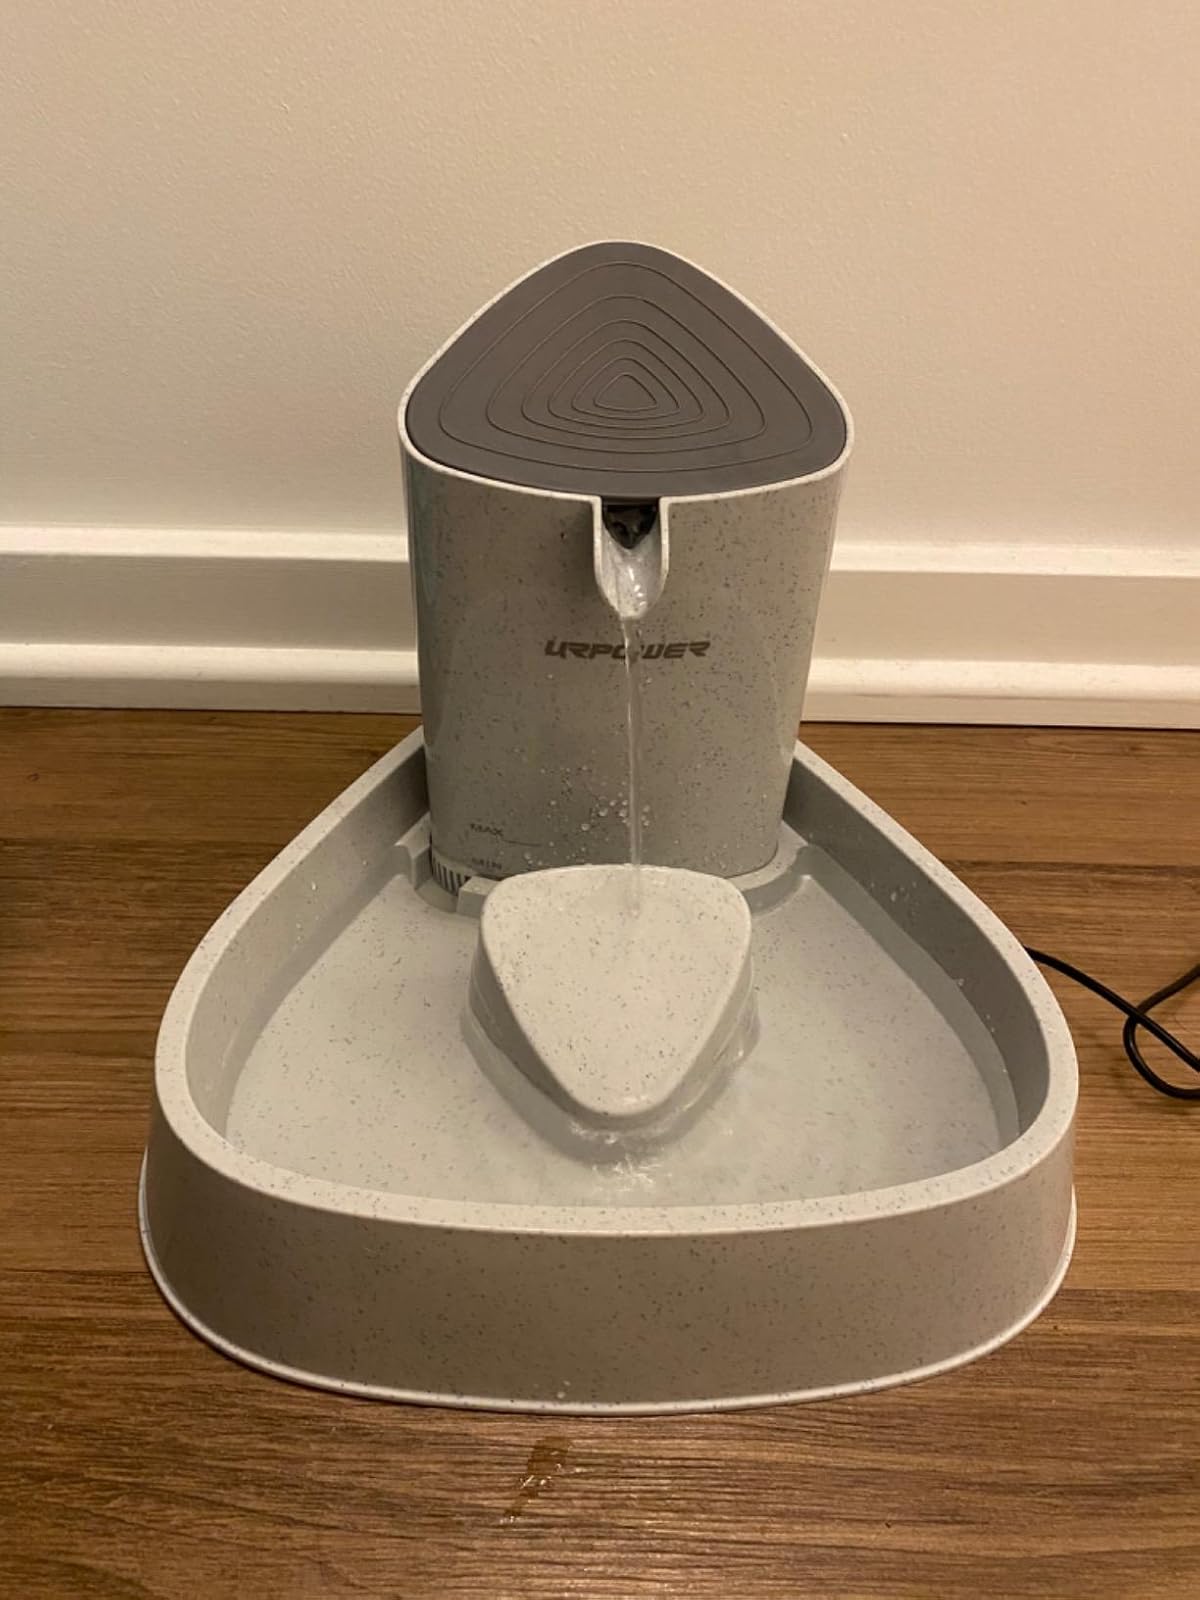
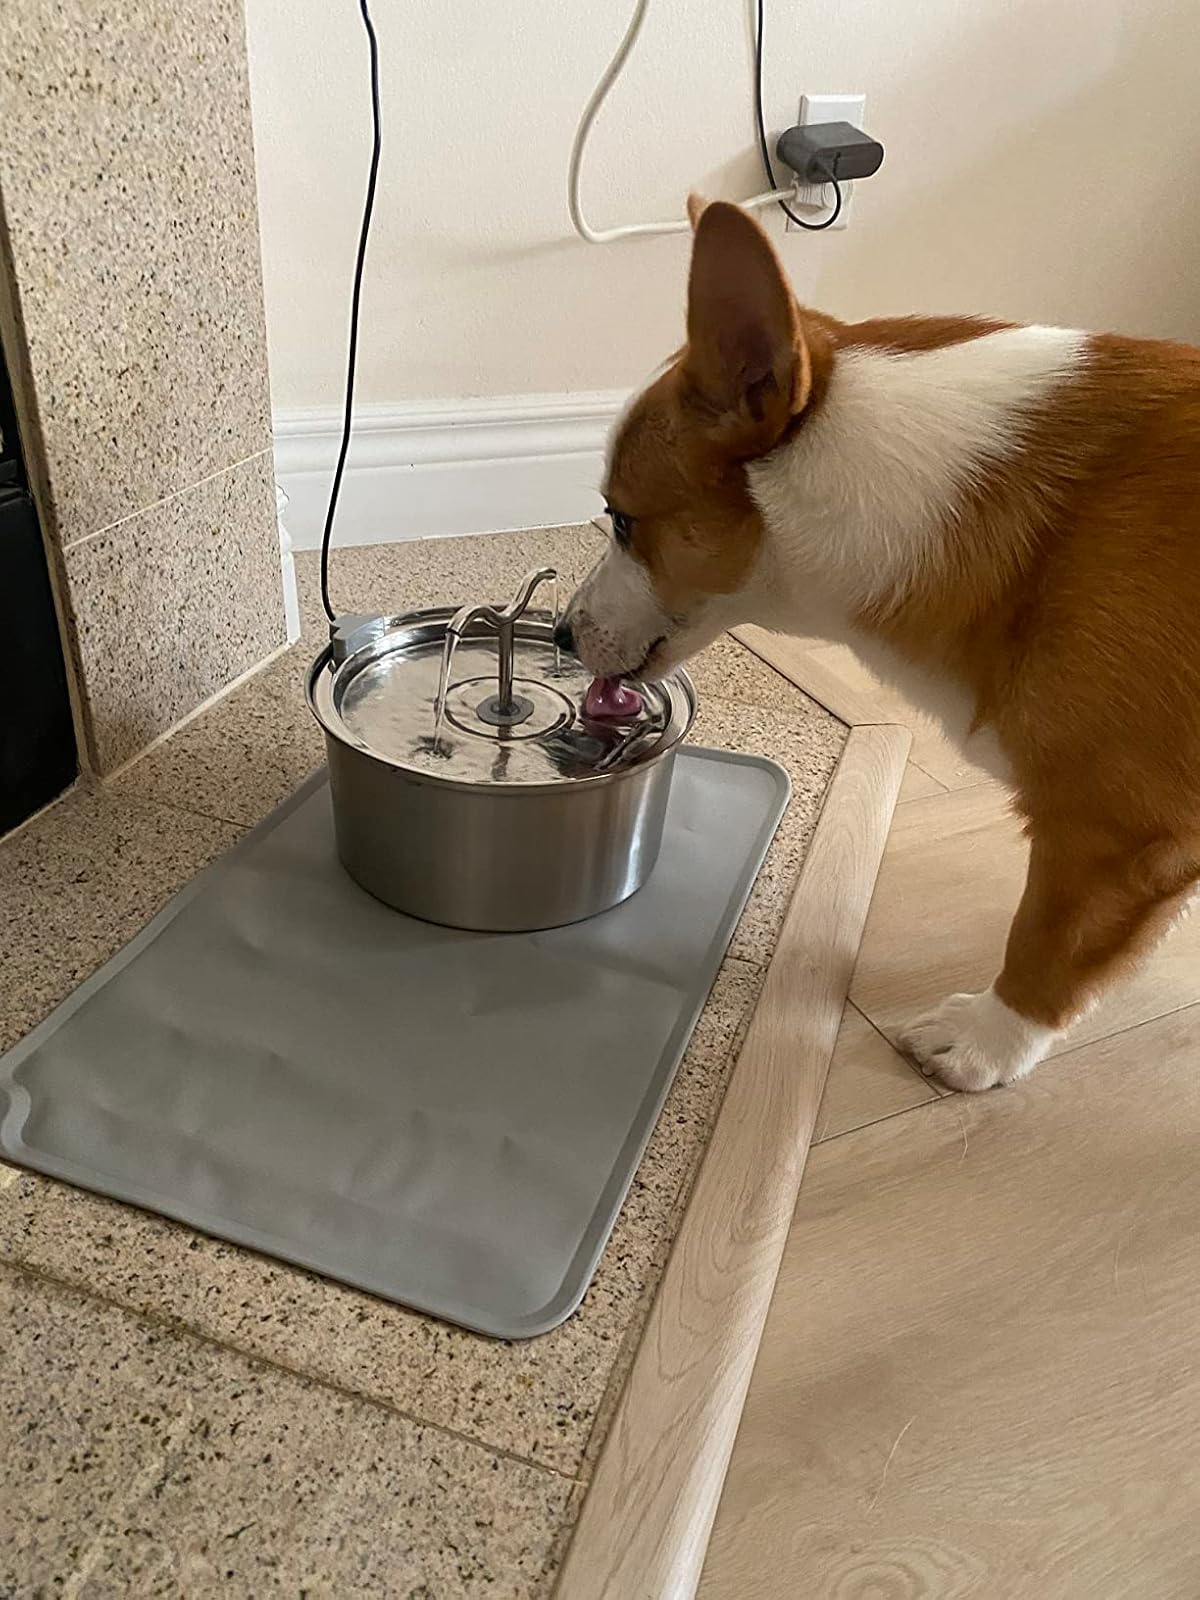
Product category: items_bowl
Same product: no